Commander Naval Forces Marianas

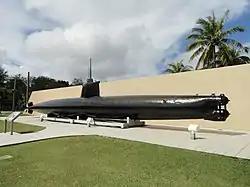
Ha. 62-76 Japanese Midget Attack Submarine captured in 1944, on Comnavmarianas grounds

The Commander Naval Forces Marianas, also known as COMNAVMARIANAS, is the Navy force shore commander responsible for United States Navy activities in Guam, Saipan, Tinian and the surrounding islands, and is a Rear Admiral. COMNAVMARIANAS is currently a shared position of Commander, Joint Region Marianas.